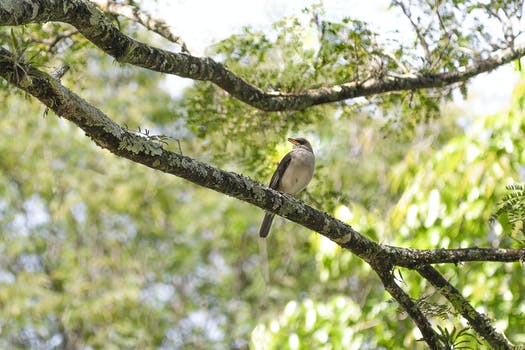
Label: No Watermark